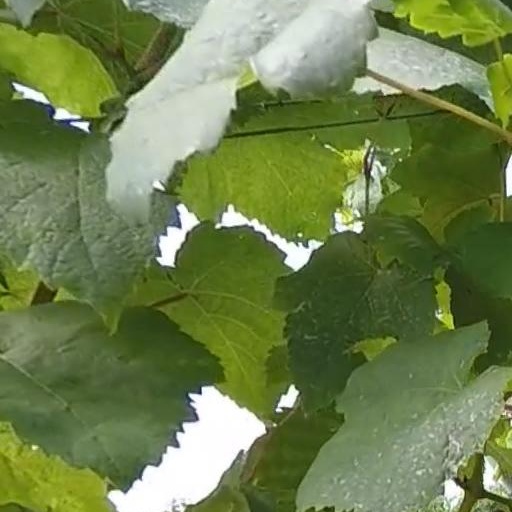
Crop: grape